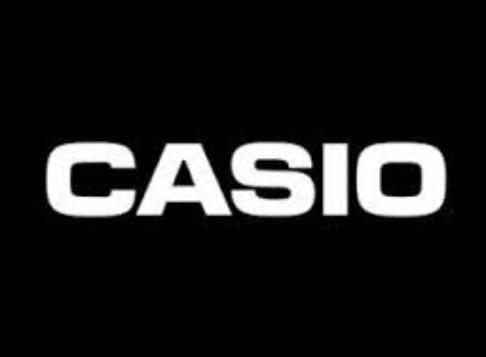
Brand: Casio
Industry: Clothes